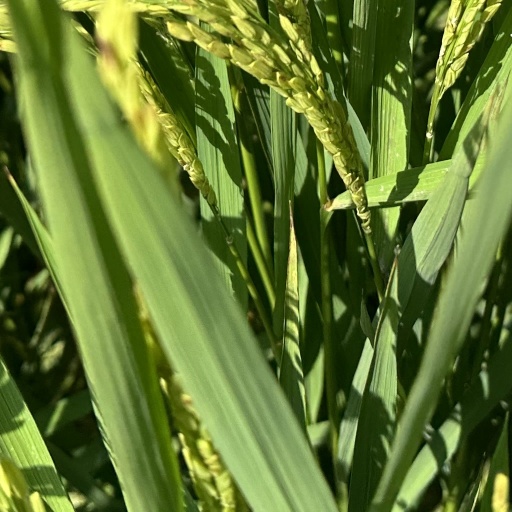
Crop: rice